Hundred Horse Chestnut

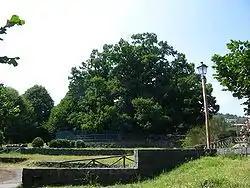
The tree in 2005

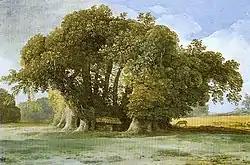
The tree in a gouache by Jean-Pierre Houël, around 1777

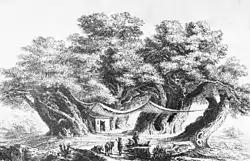
Engraved illustration from "Popular Science" monthly, "circa" 1872

The Hundred-Horse Chestnut is the largest and oldest known sweet chestnut ("Castanea sativa", family Fagaceae) in the world.